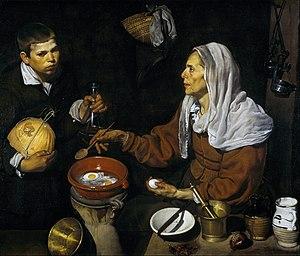
Le chauffe-plat est un ustensile de table sur lequel on pose une préparation culinaire afin qu’elle reste chaude. Il peut servir à chauffer les assiettes et les plats ainsi qu'à maintenir la chaleur d’un liquide, comme du thé.